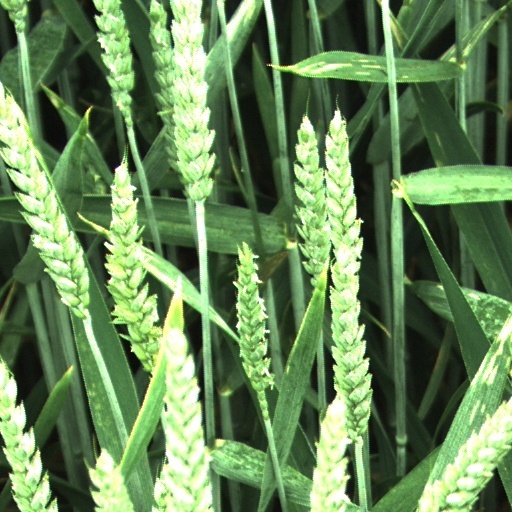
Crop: wheat